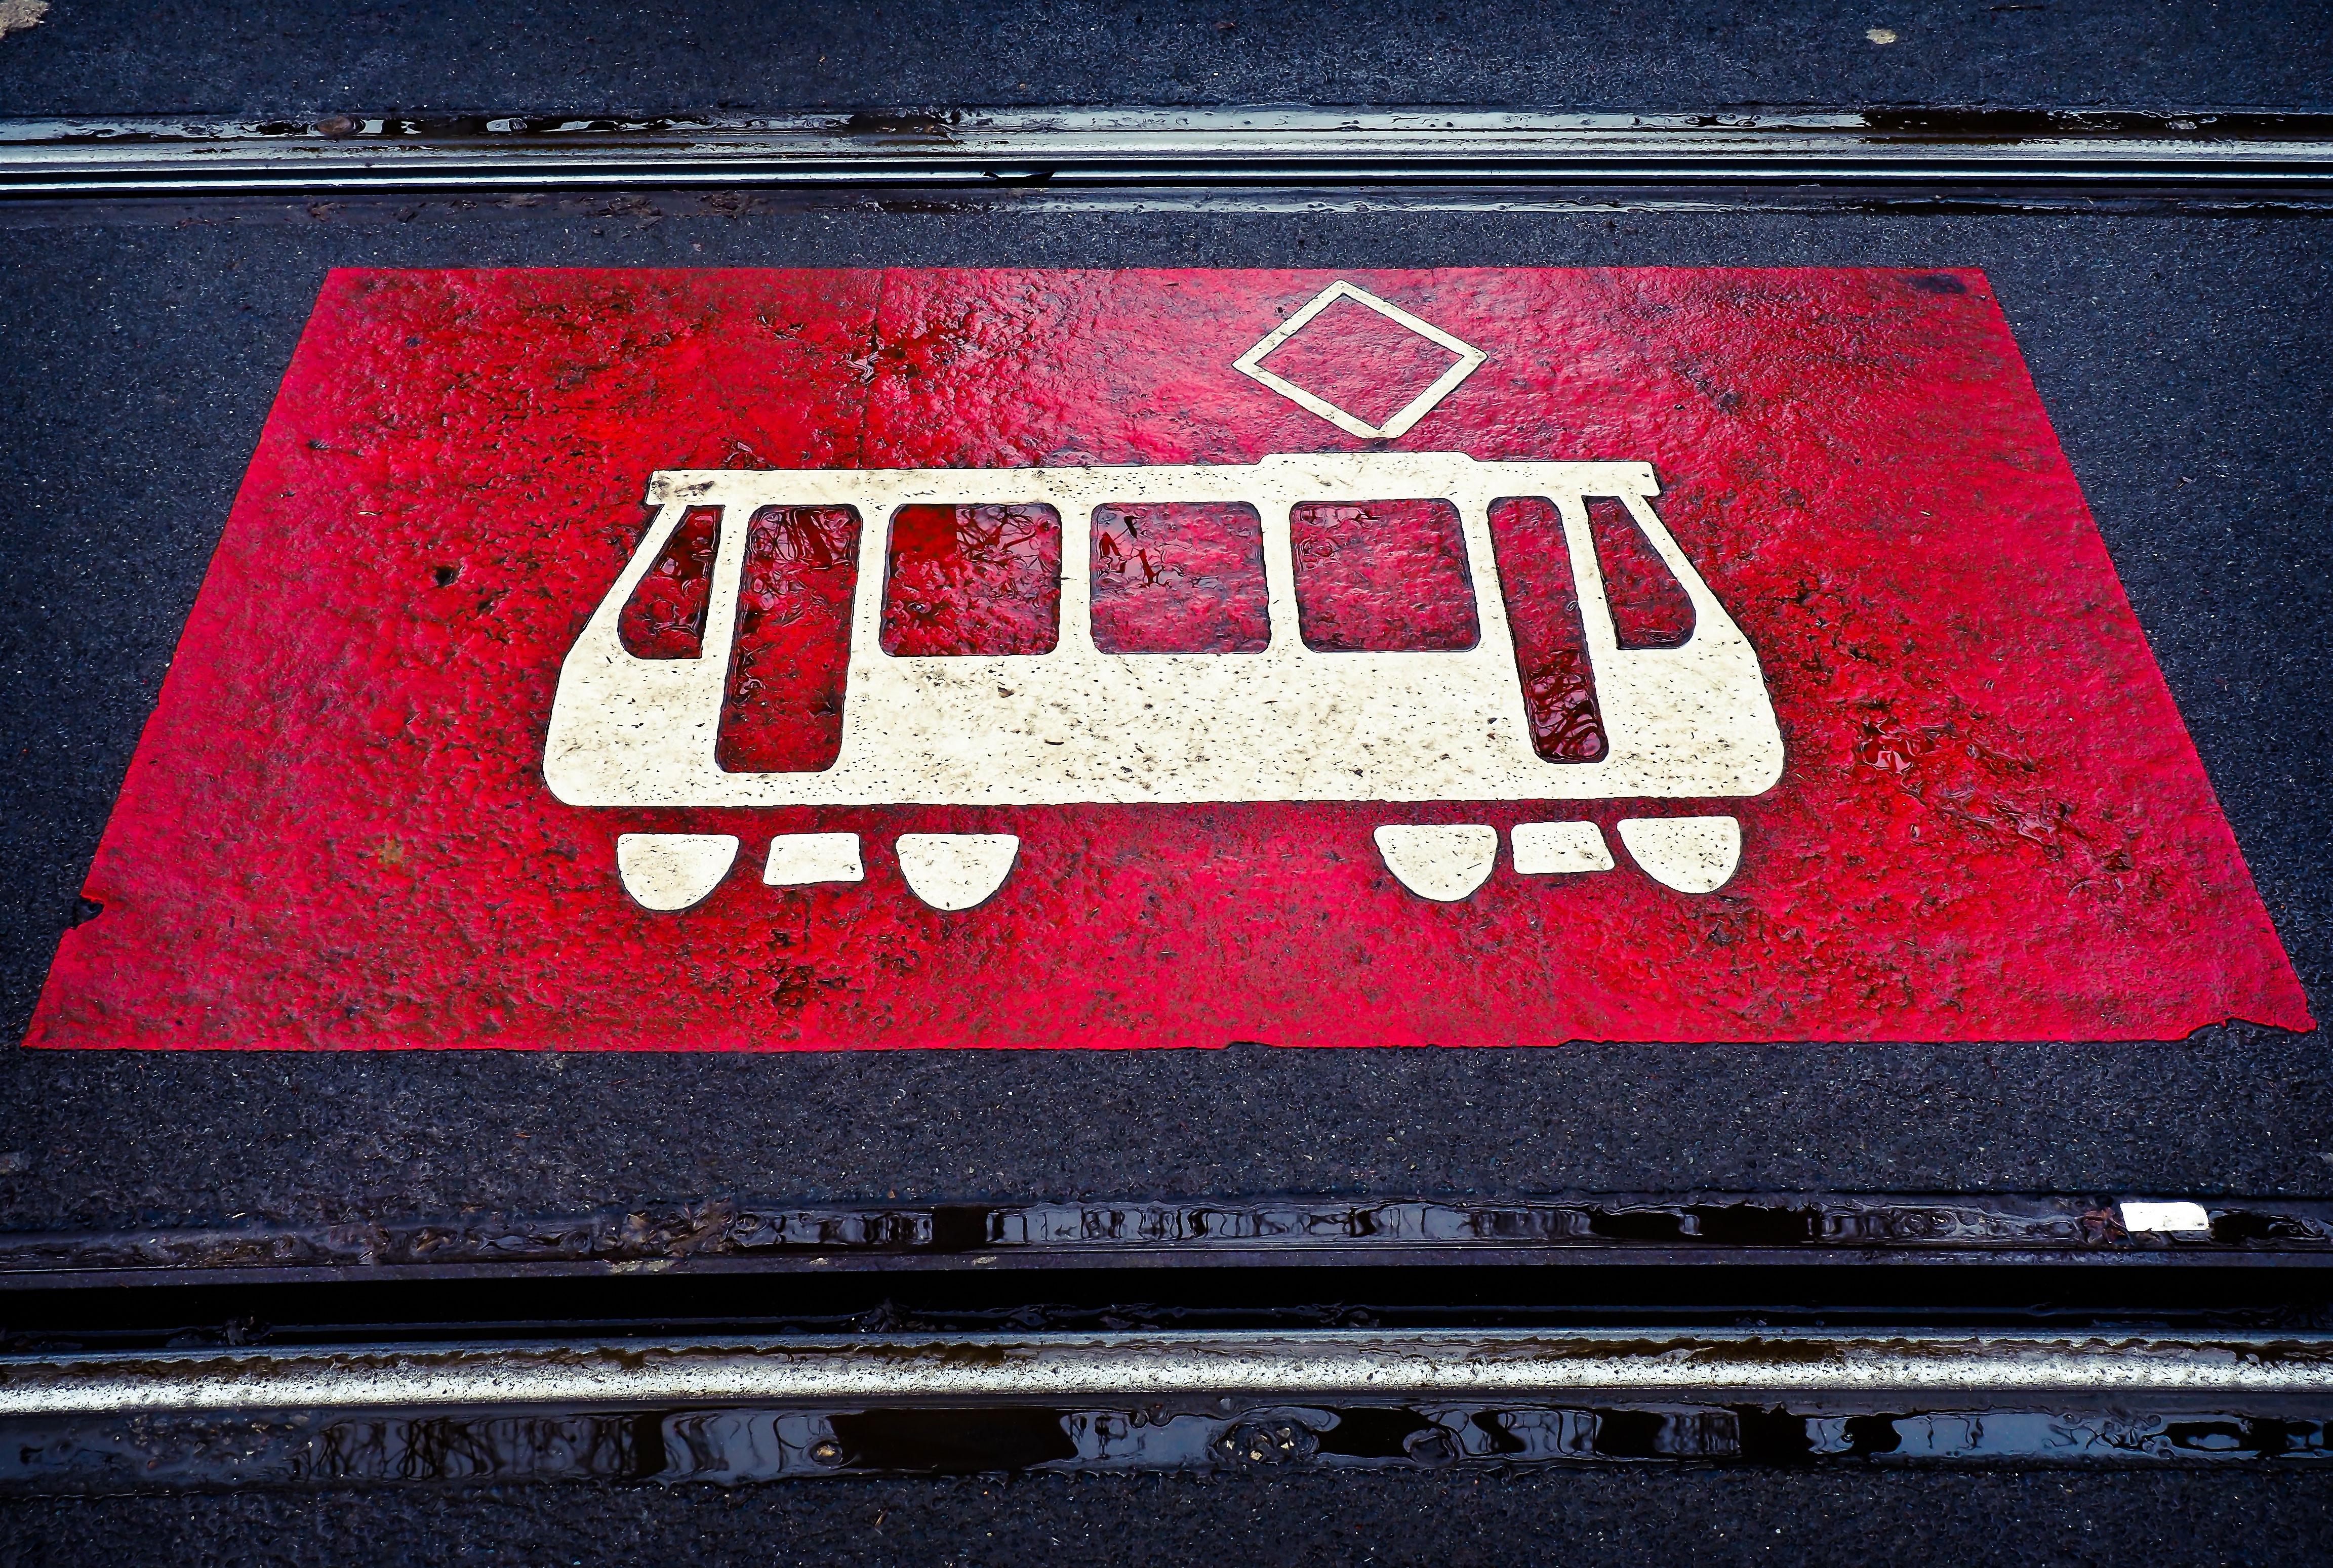
road, traffic, ground, number, city, urban, advertising, tram, sign, red, symbol, color, signage, note, font, art, shield, warning, shape, seemed, display device